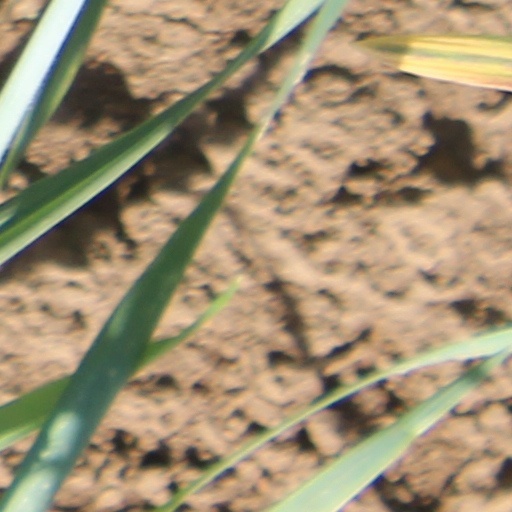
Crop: wheat